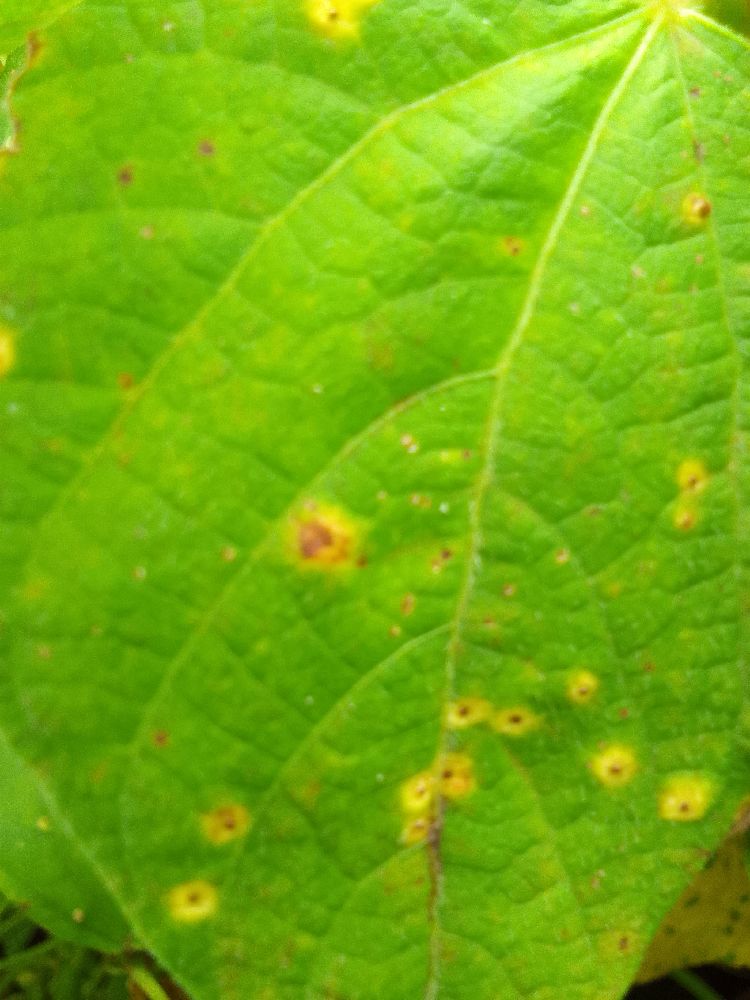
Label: rust